List of birds of Malta

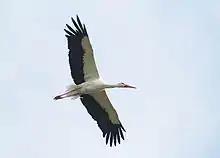
White stork

Order: ProcellariiformesFamily: Procellariidae